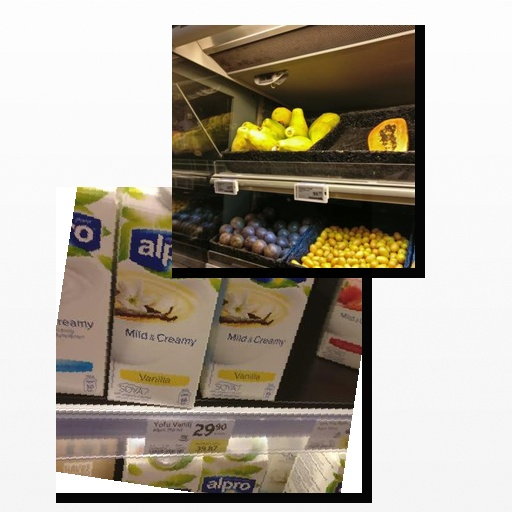
Food items: papaya, soyghurt